Spit Bridge

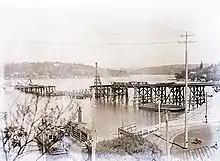
Construction of the (first) Spit Bridge in 1924. The punt may be seen in bottom left foreground.

Sydney's Lower North Shore and Northern Beaches were serviced initially by a rowing boat from as early as 1829. A hand-operated punt service began in 1850 and continued until 1889, when it was replaced by a steam punt.